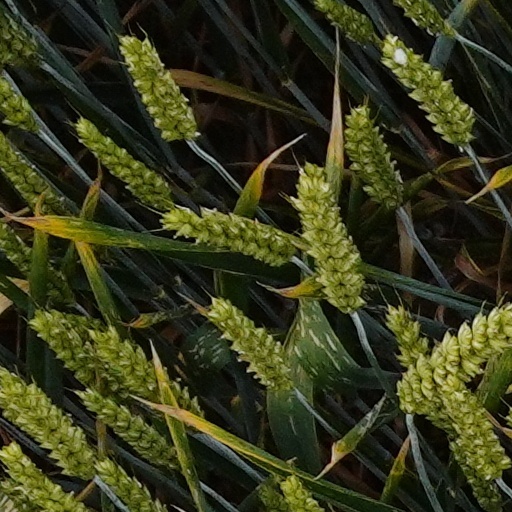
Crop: wheat